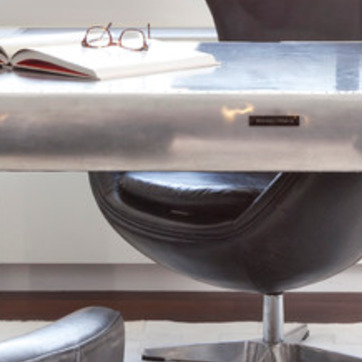
Material: leather